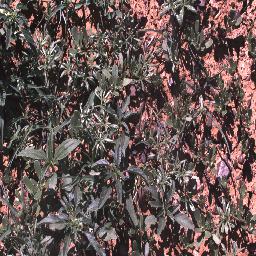
Label: negative